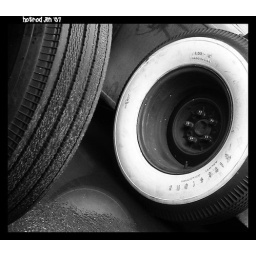
water under the bridge